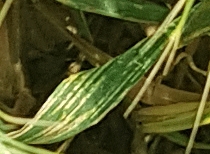
Label: Wheat___Yellow_Rust